Mitchell railway station

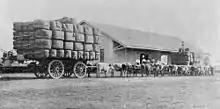
Bullock team with a wool wagon, Mitchell railway station, 1898

The opening of the rail to Mitchell brought increased commerce to the township due to its role as the western rail terminus. Outward bound wool statistics for stations during the period when the western railway was being built shows that as the rail arrived at a township, that centre enjoyed a brief period of high goods traffic until the rail moved further west. Thus, in 1882, the year before the opening of the East Mitchell railway station, Roma railway station recorded the highest quantity of outward bound wool on the Western Line at 6,687 bales. In 1884, this figure dropped to 1,308 bales with the new terminus at East Mitchell recording 9,545, the largest quantity on the western line. However, as the rail opened to places west of Mitchell, the wool traffic through the station reduced. After the opening of Morven railway station in March 1887, wool leaving Mitchell Station dwindled to 774 bales.